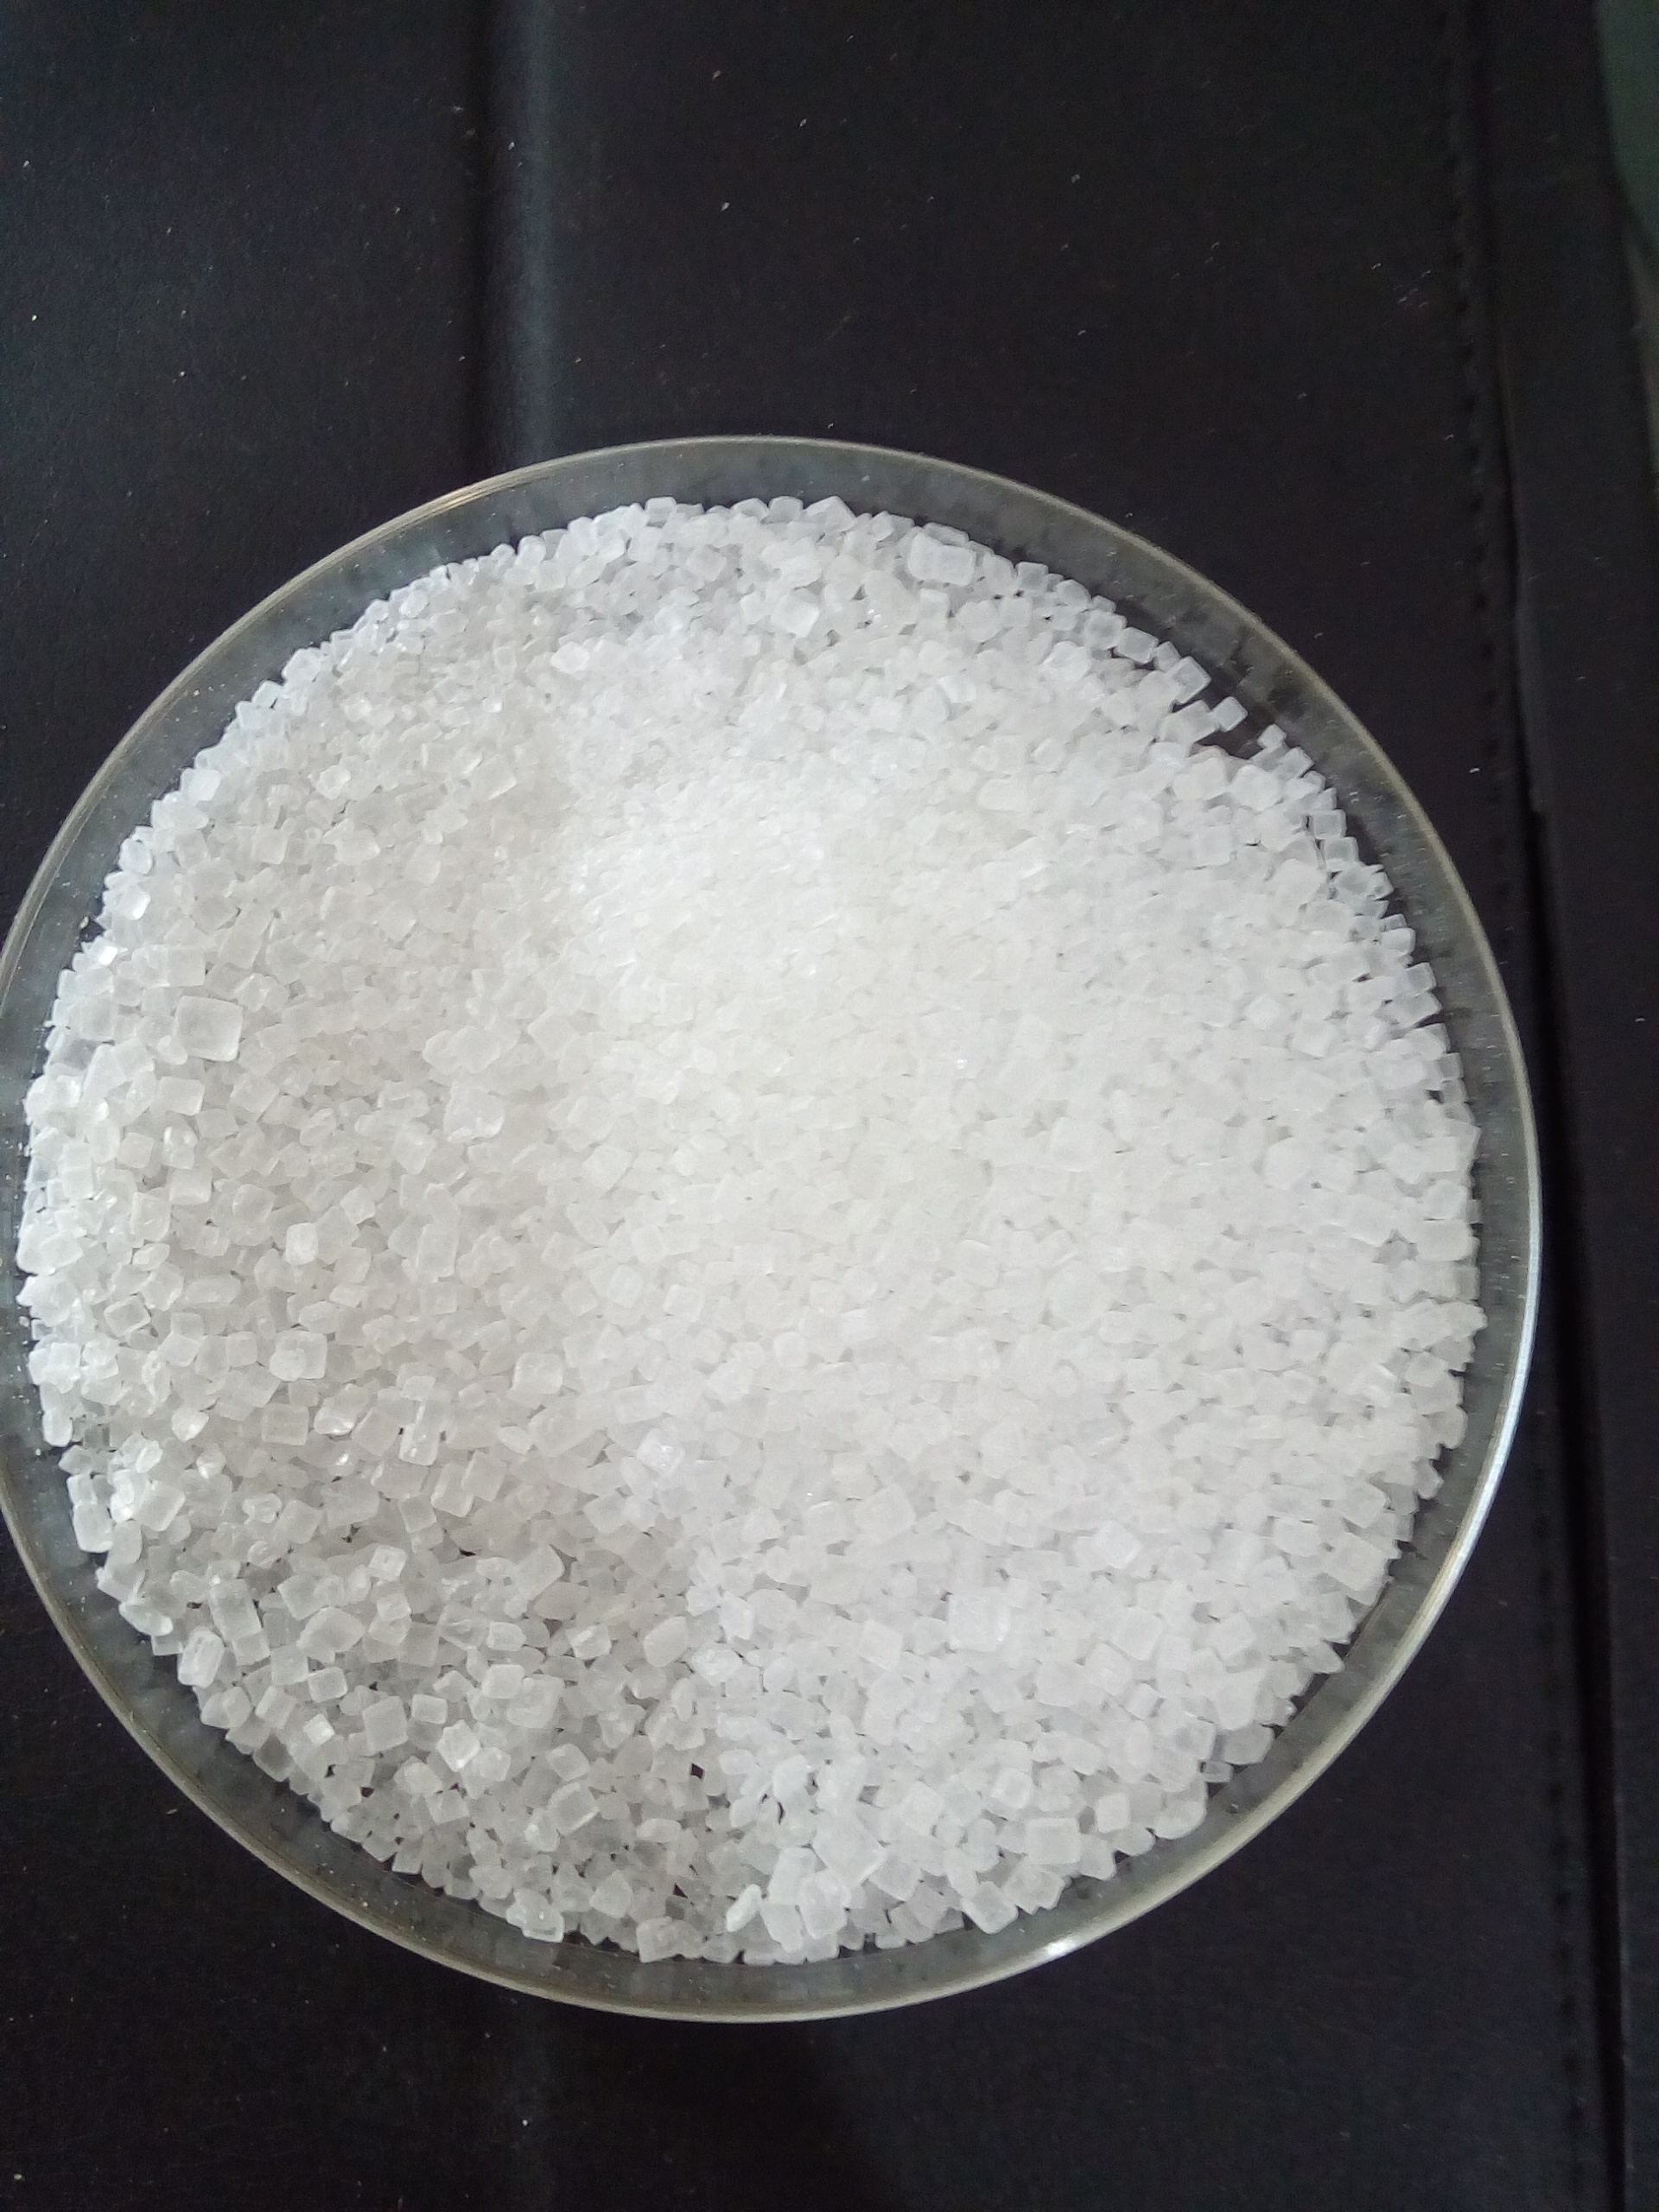
Rice seed variety: Unknown